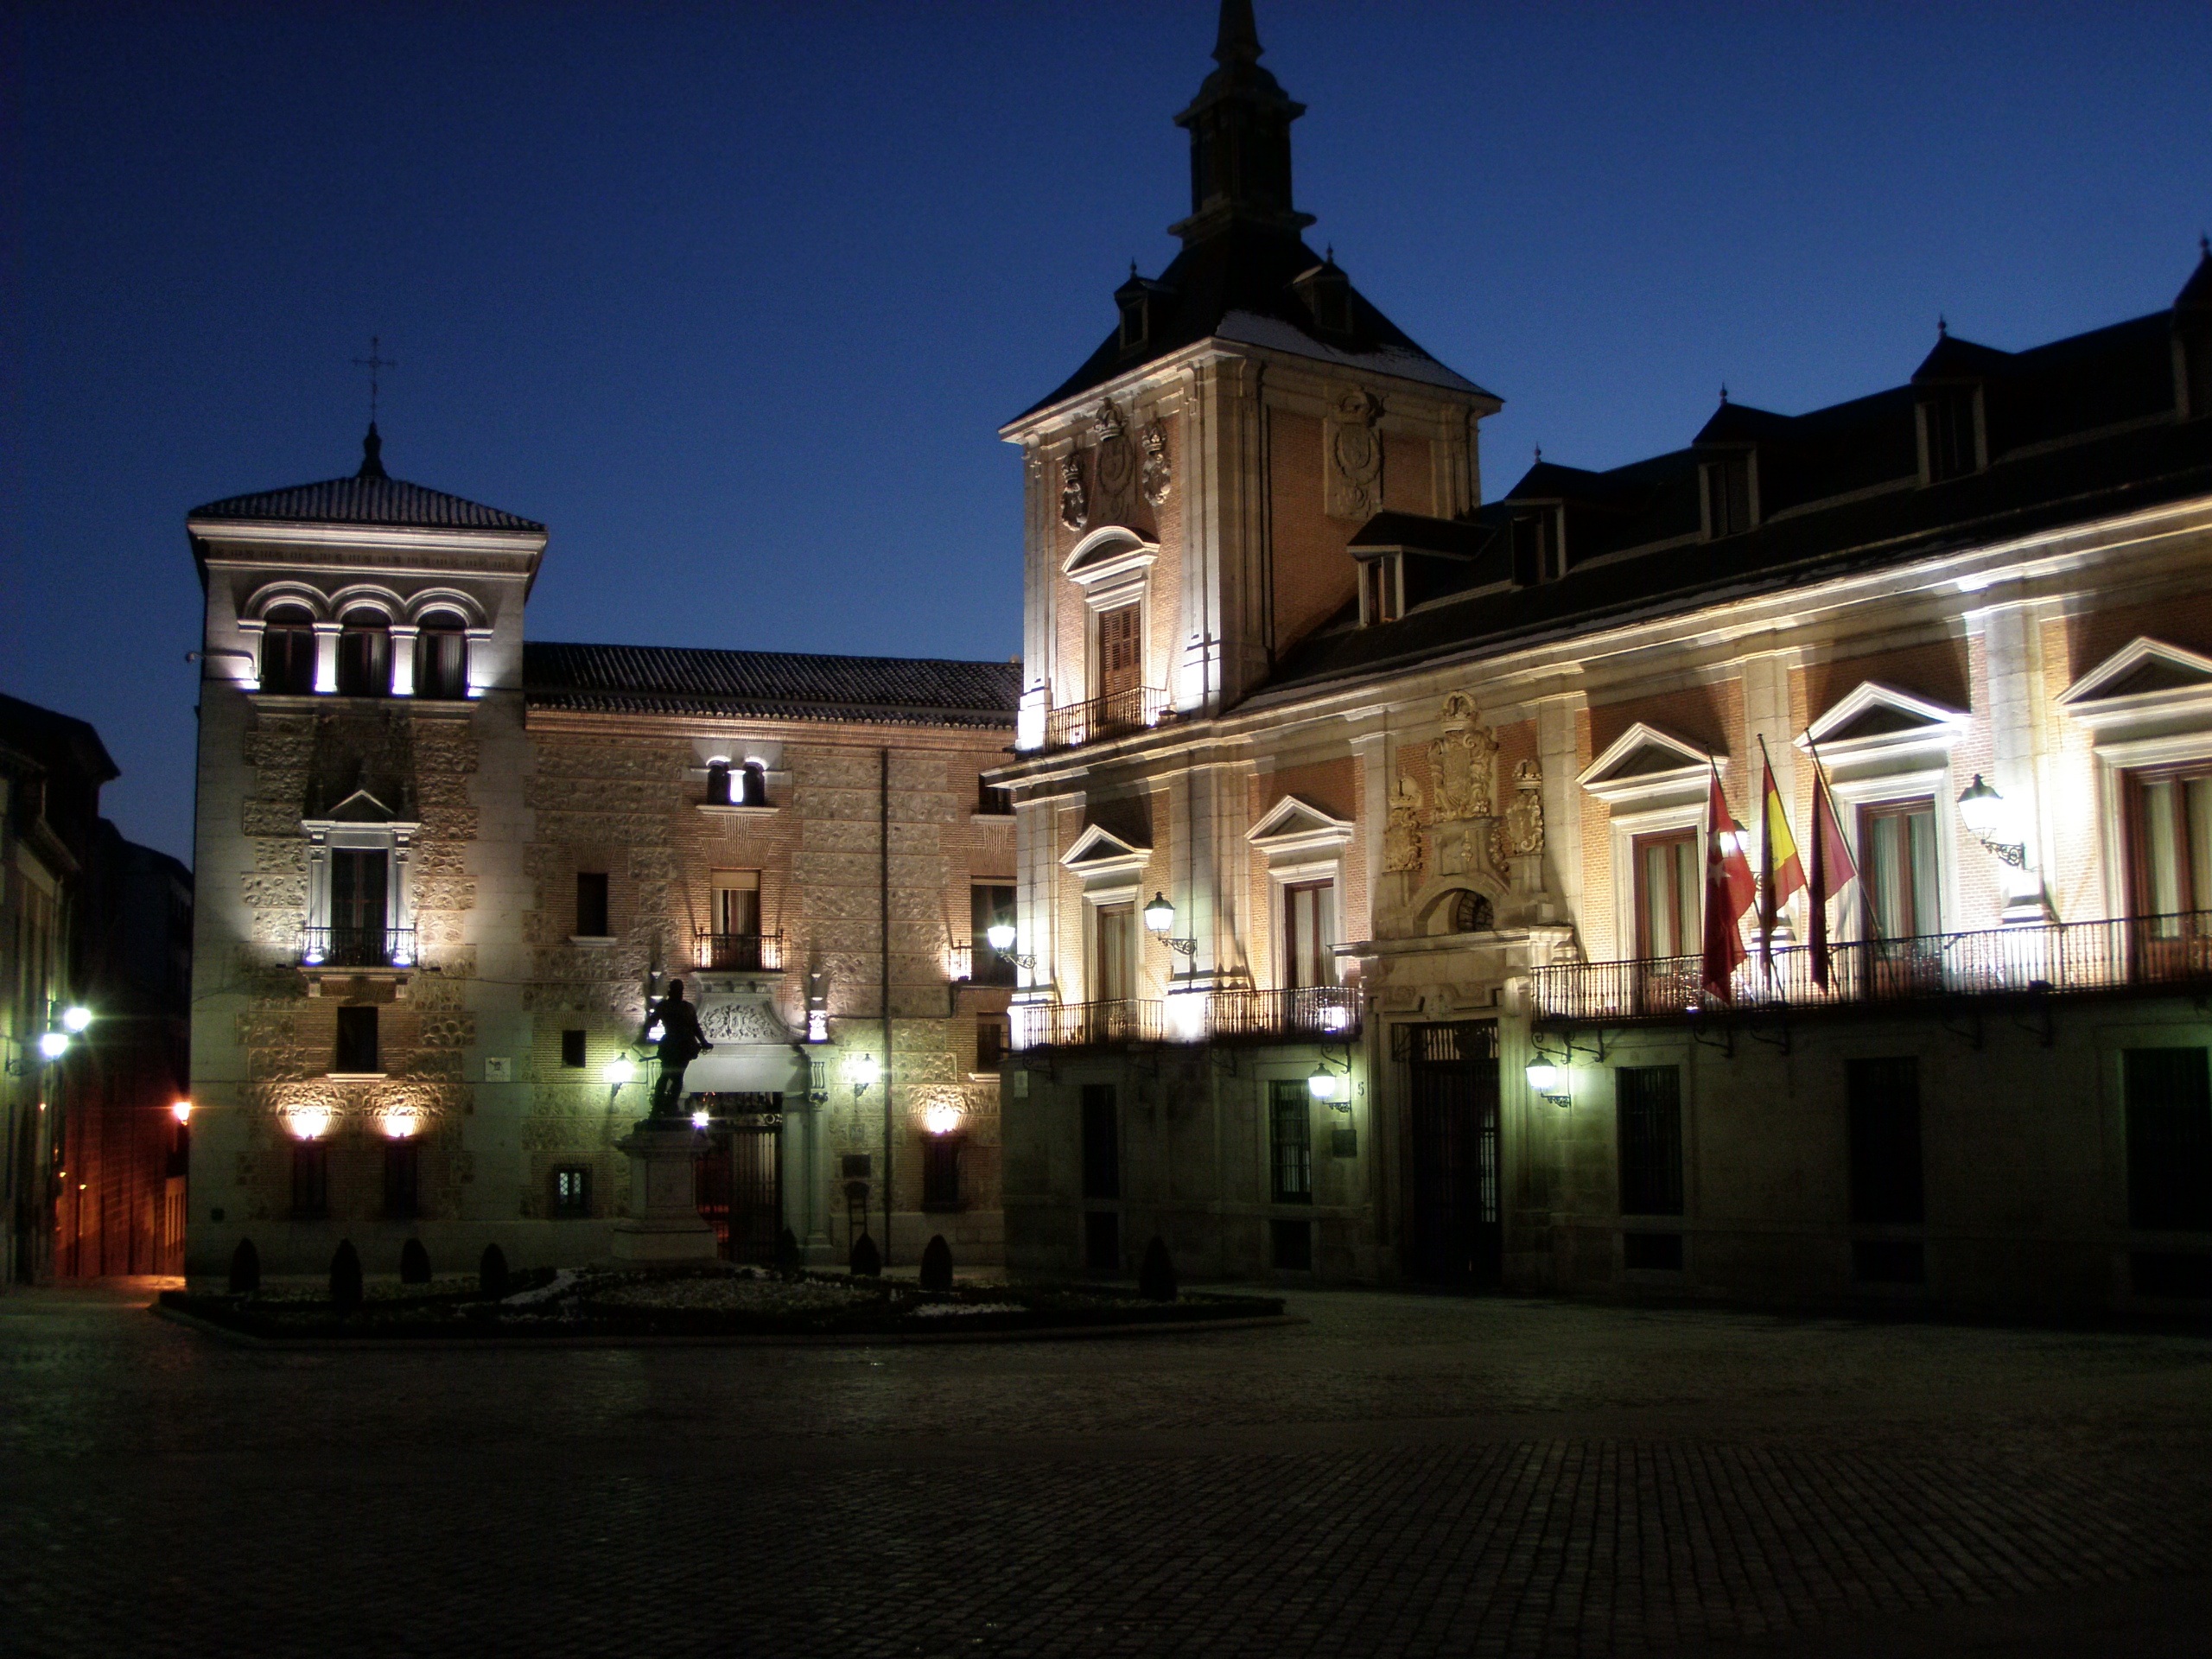
light, architecture, night, town, building, city, cityscape, downtown, evening, reflection, landmark, lighting, spain, madrid, town square, urban area